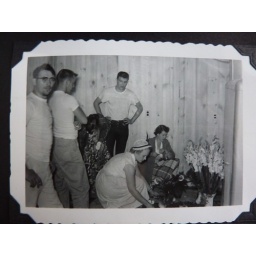
When the flowers were delivered for the wedding, the girls hid them in the basement and replaced them with weeds.